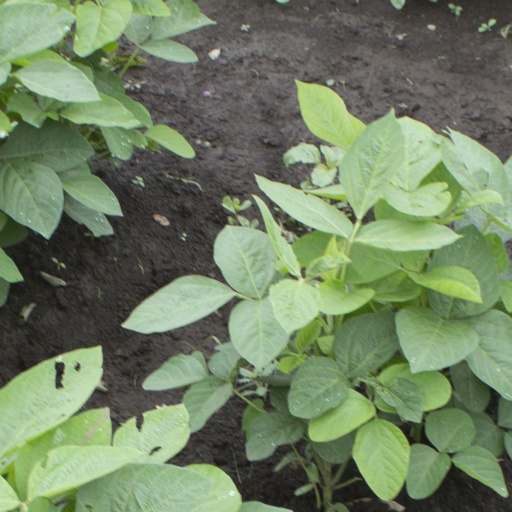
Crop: soybean